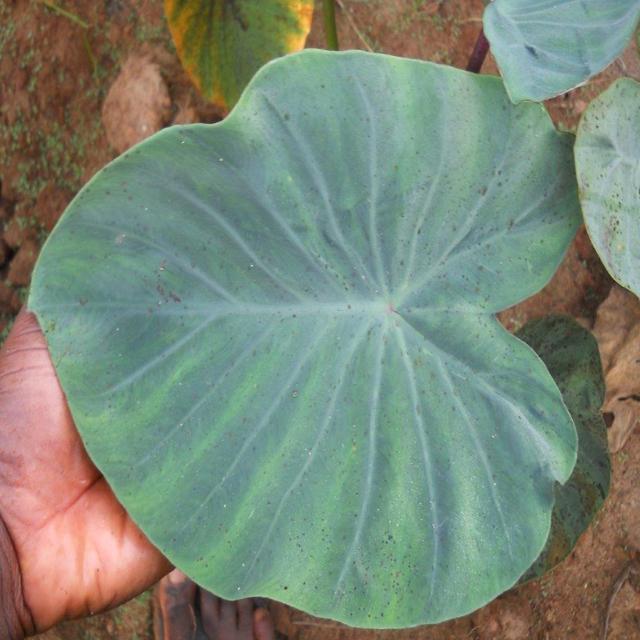
Label: Healthy